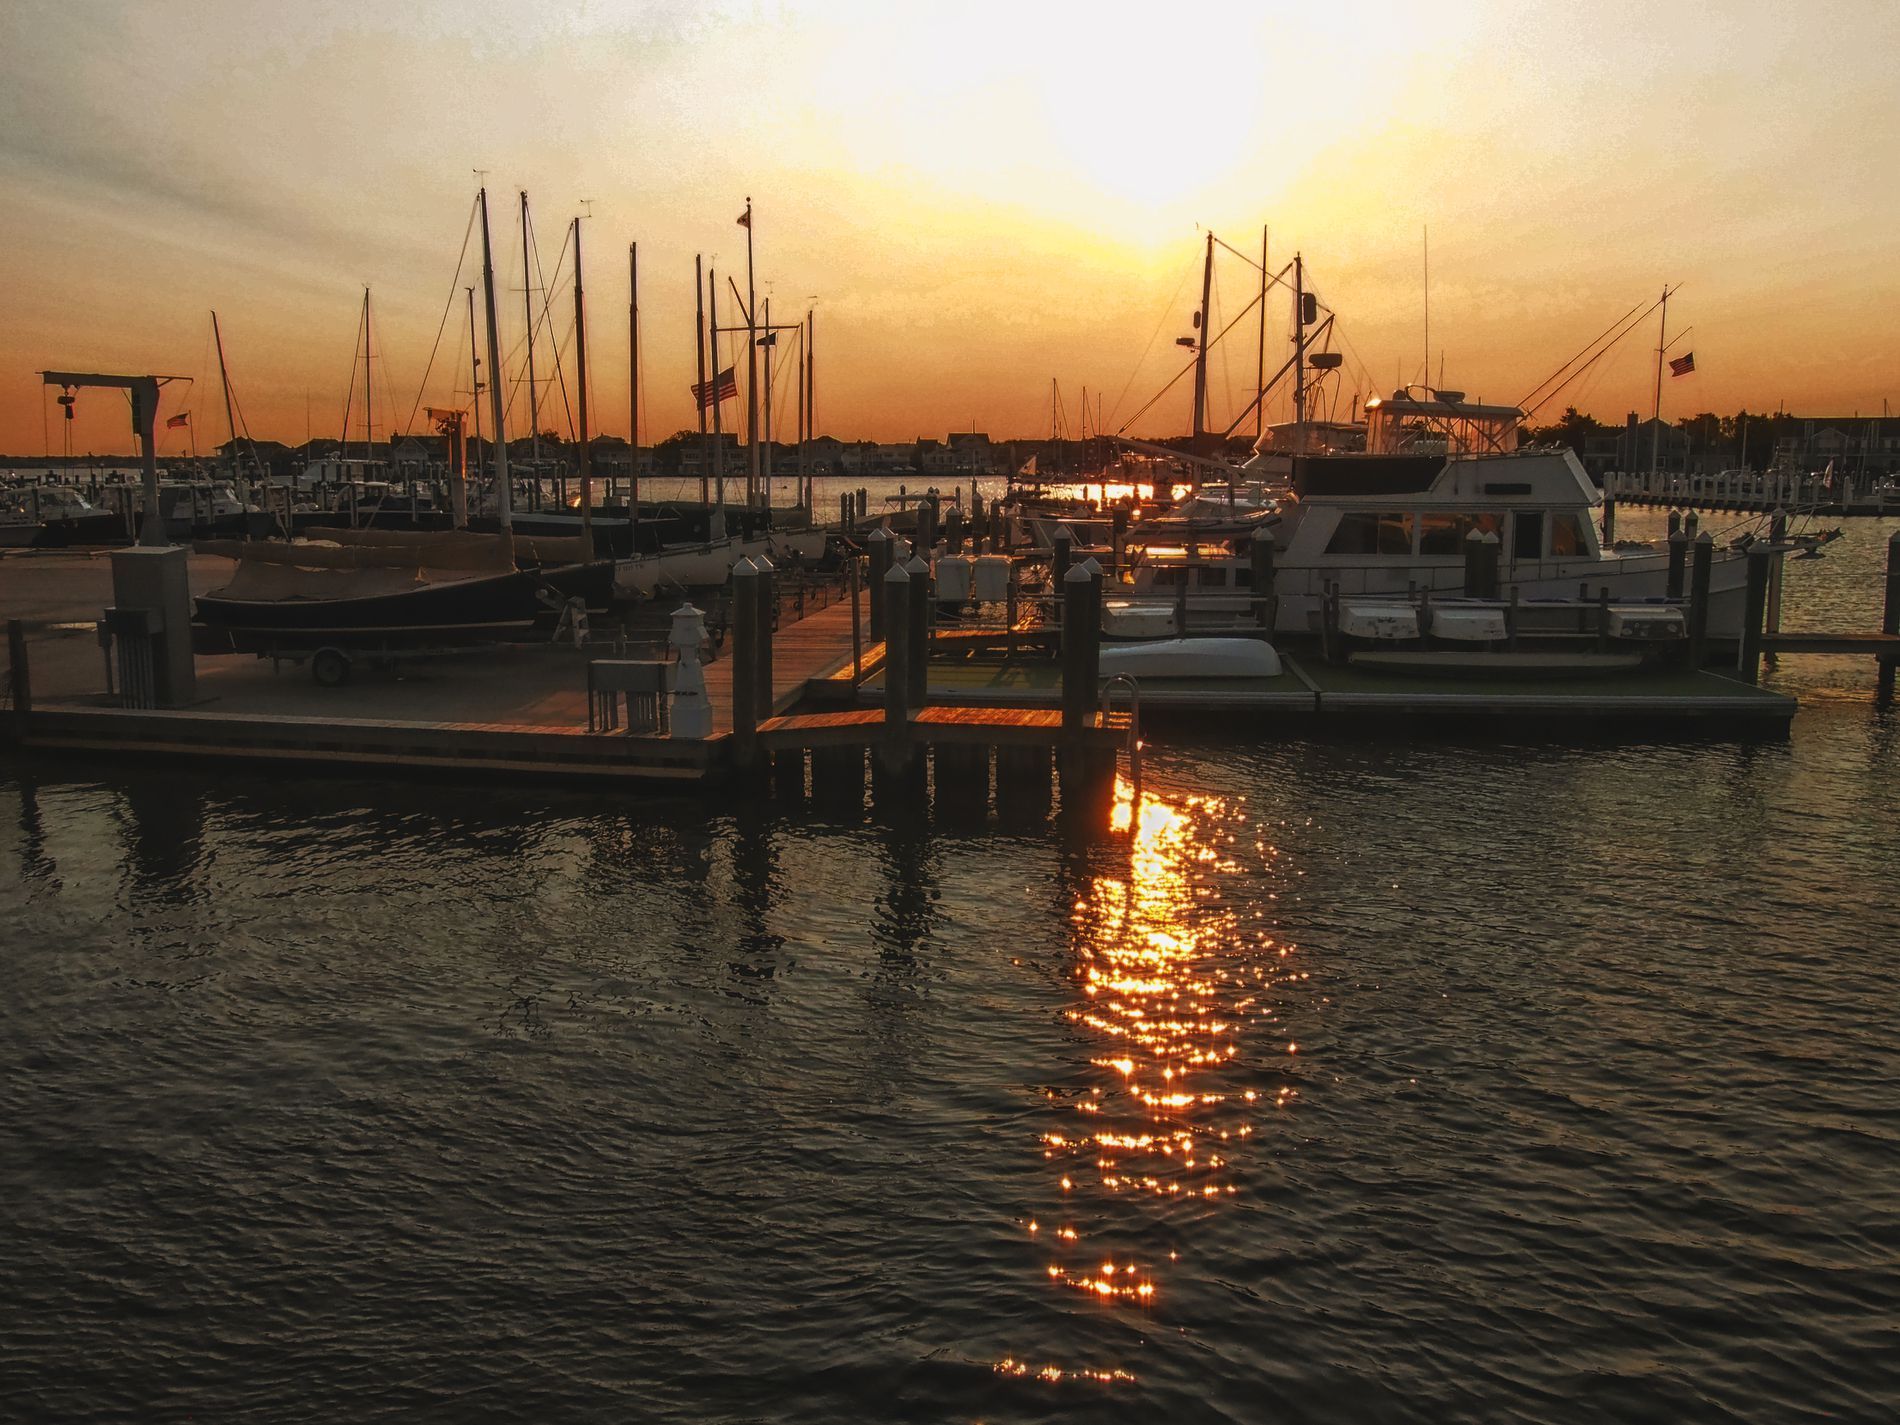
Marina
The image is of a marina, with several boats and a yacht moored at wooden docks.
Tall masts from sailboats create vertical silhouettes against the warm, orange tinted sky.
The marina appears well-organized with multiple slips and berths for vessels of different sizes.
This landscape photograph is taken at eye level, capturing a marina during a golden hour sunset. The color palette is dominated by warm oranges and deep blues, with silhouetted blacks from the boats and docks.
Style Maritime landscape photography.
Labels: Water, Waterfront, Port, Harbor, Pier, Boat, Sailboat, Transportation, Vehicle, Nature, Outdoors, Sky, Marina, Watercraft, Person, Flag, Yacht, Urban, Sunrise, Car, Architecture, Building, Cityscape, Sunset, City, Sunlight, Sun, Boats, docks
Camera: OLYMPUS IMAGING CORP. E-PL6
Lens: OLYMPUS M.14-42mm F3.5-5.6 II R
Aperture: F11
Exposure: 1/4000 sec
ISO: 3200
Focal length: 14.0 mm